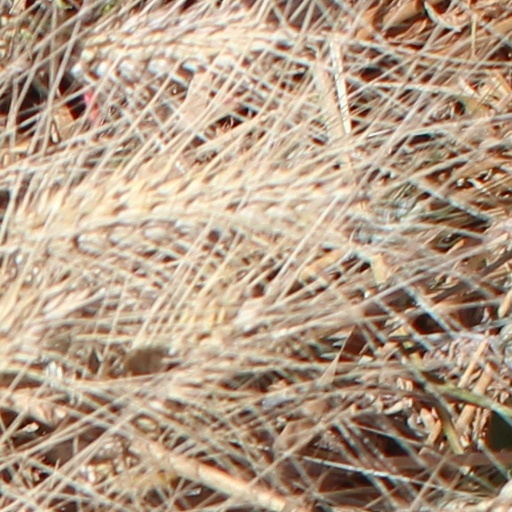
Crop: wheat